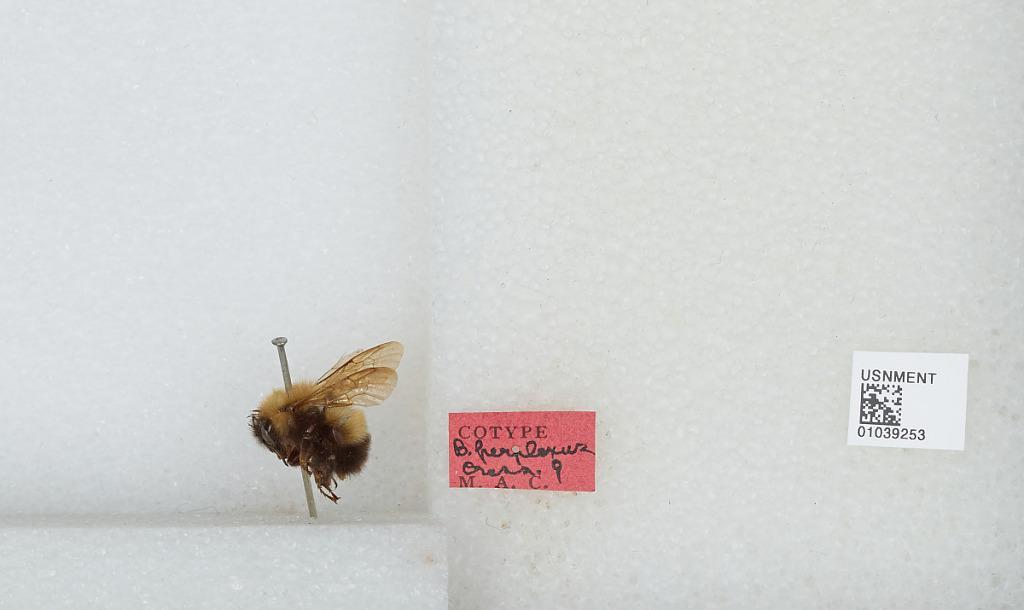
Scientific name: Bombus (Pyrobombus) perplexus Cresson